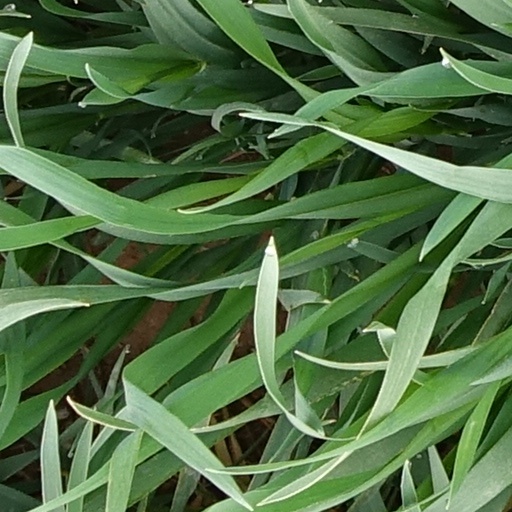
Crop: wheat